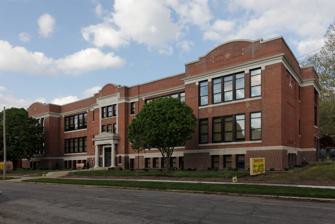
Building: Neely Elementary School
Country: United States of America
Year built: 1909
United States historic place Neely Elementary School U.S. National Register of Historic Places Neely School Building, April 2016 Show map of Missouri Show map of the United States Location 1909 S. 12th St., St. Joseph, Missouri Coordinates 39°44′57″N 94°50′43″W / 39.74917°N 94.84528°W / 39.74917; -94.84528 Area 2.09 acres (0.85 ha) Built 1909 ( 1909 ) Built by Buddy, P.P. (1899); P.P. Buddy Building and Construction Co. (1909); Hotchkiss, Sam (1916) Architect Meagher, P.F. (1871); Eckel, E.J. (1899); Eckel and Boschen, (1909); Boschen, Walter (1916); Ittner, William B. (1929) Architectural style Classical Revival NRHP reference No. 14000328 Added to NRHP June 23, 2014 Neely Elementary School , also known as Neely School Building , is a historic school building located at St. Joseph, Missouri .  The building was originally constructed in 1871, with its earliest extant portions to date from 1894. Additions and major renovations were completed in 1909 and 1916. The school is a two-story brick and limestone building on a raised basement with Classical Revival style design elements.  Some of the modifications were designed by architect Edmond Jacques Eckel (1845–1934). It was listed on the National Register of Historic Places in 2014. References